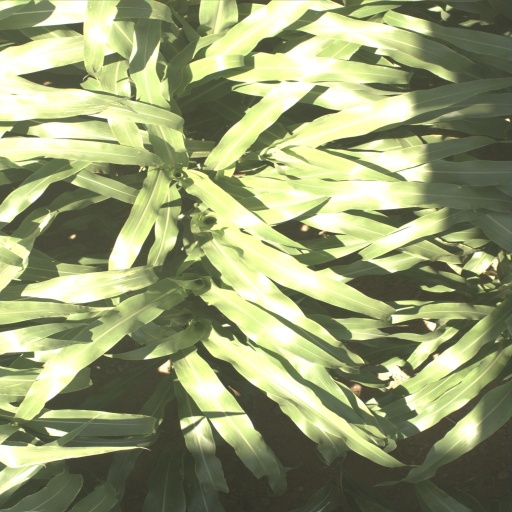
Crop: sorghum